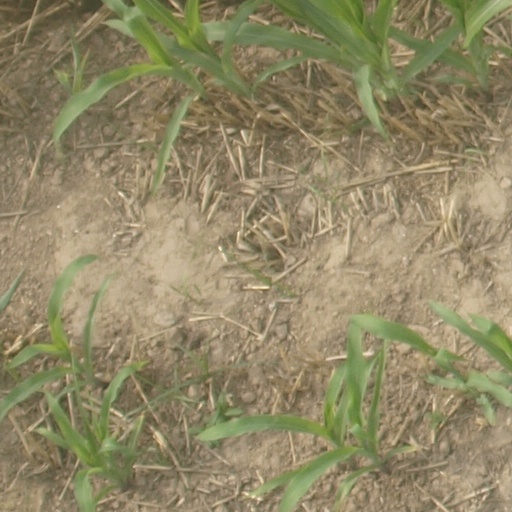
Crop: maize; corn